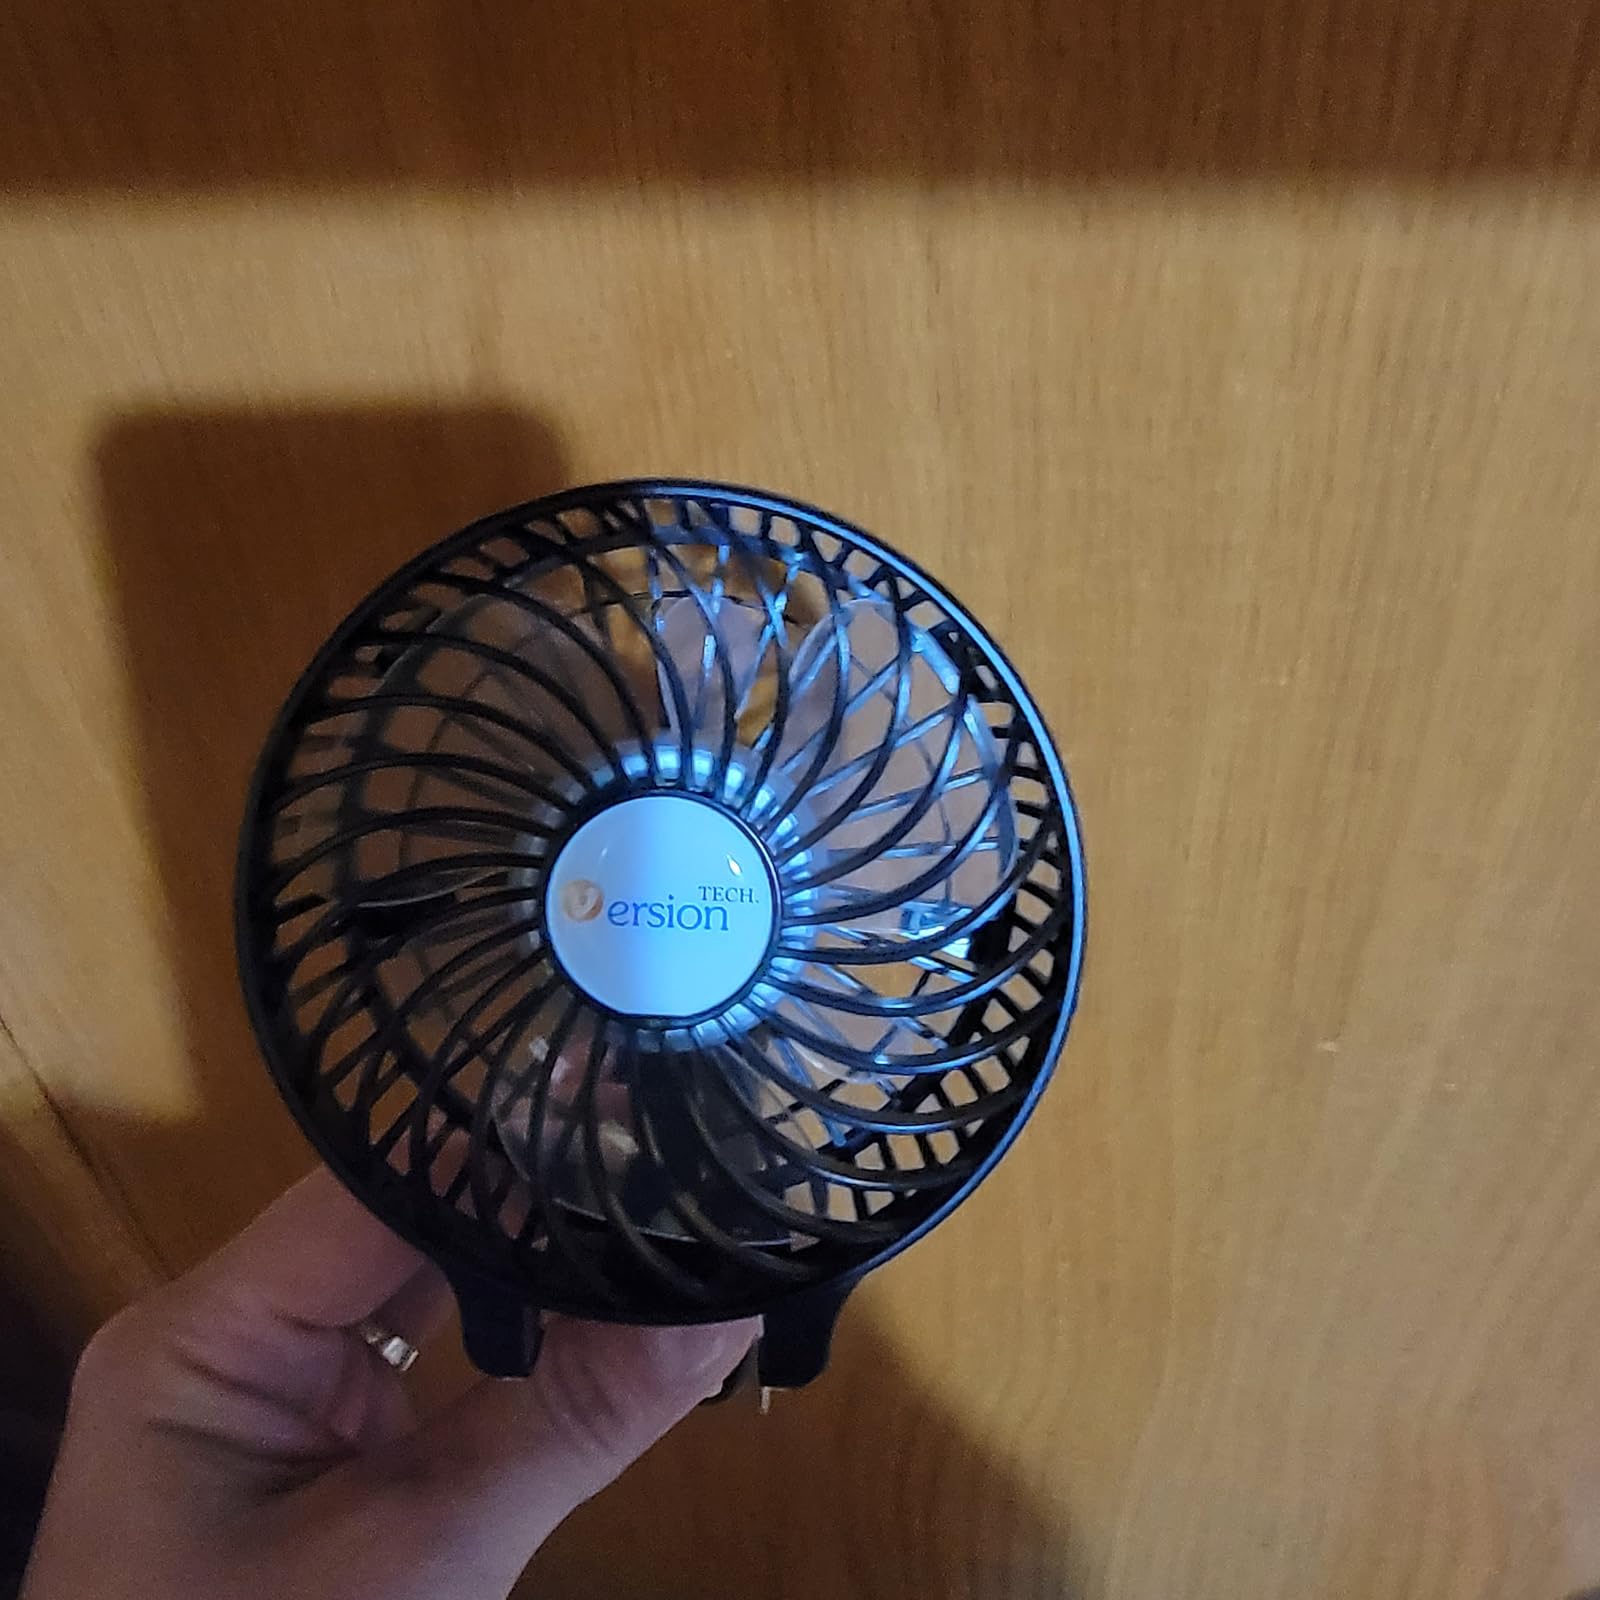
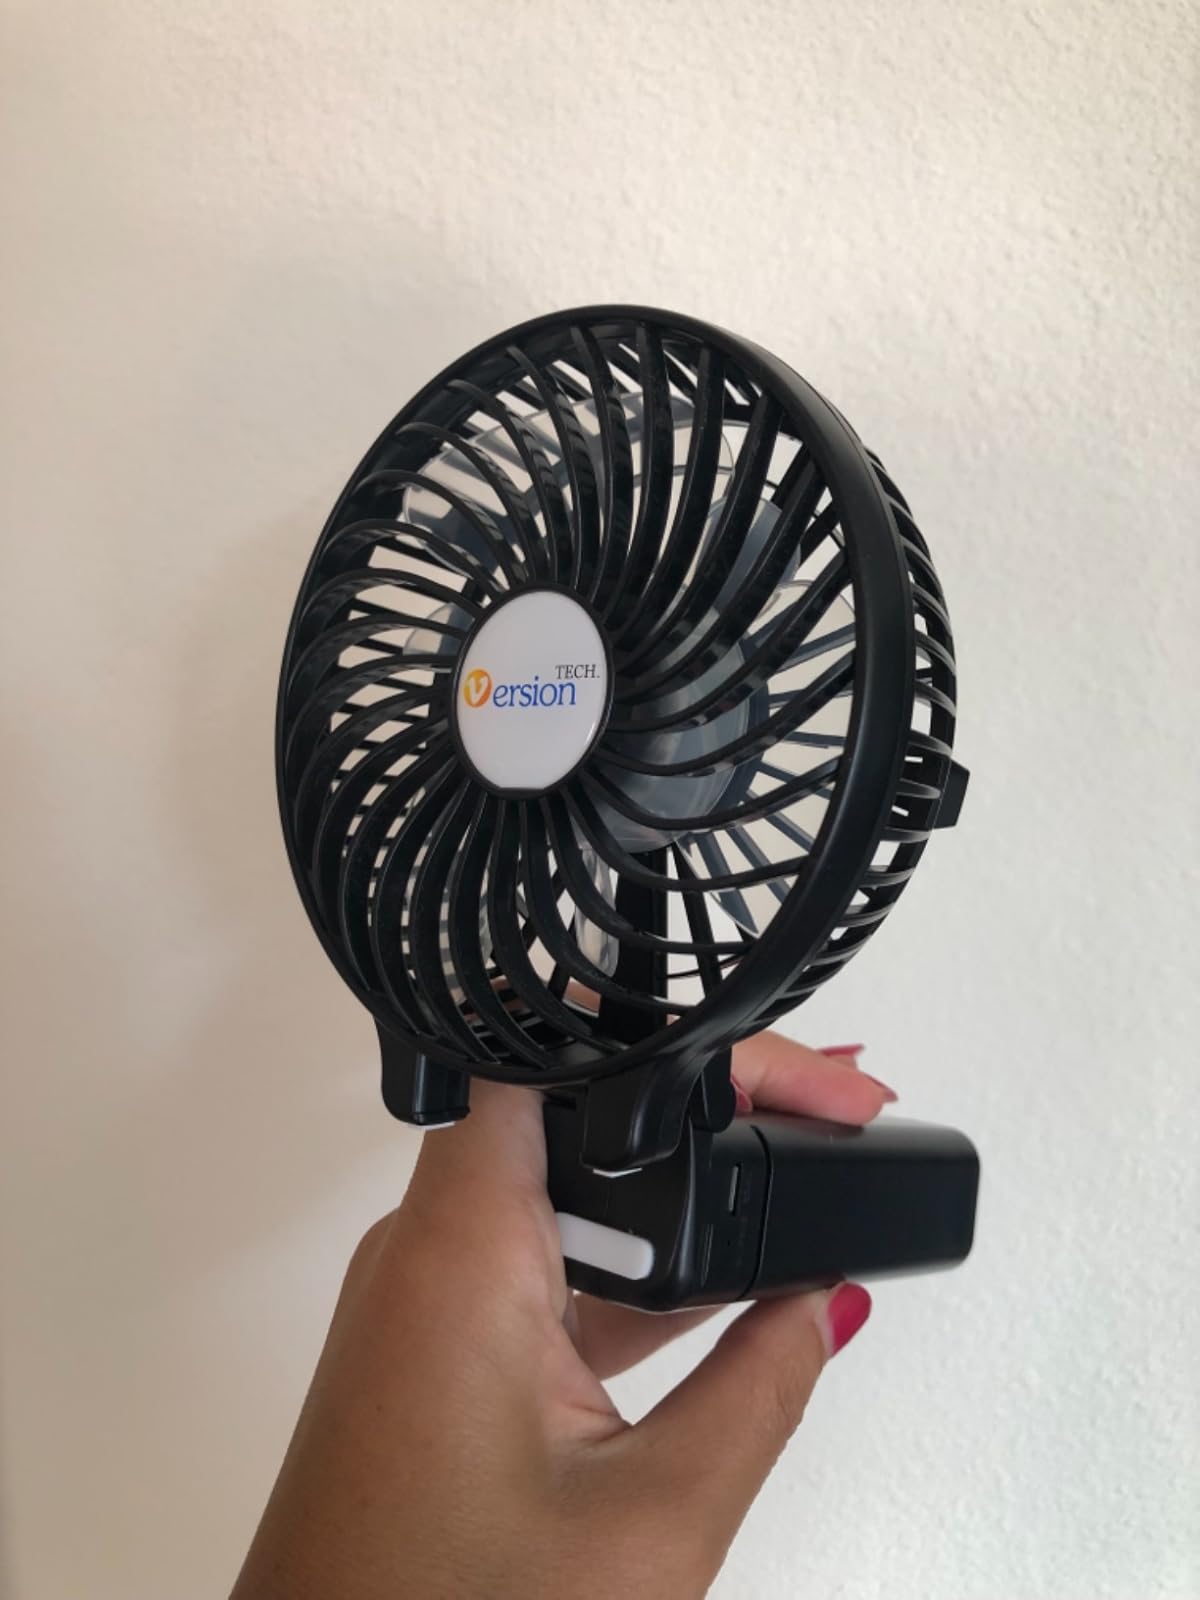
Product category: fan
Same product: yes